Miomantis caffra

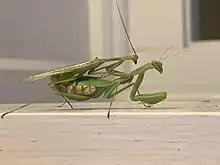
Male (top) female (bottom) Miomantis caffra mating. The abdomen of the female is visibly bulging as she is gravid from a prior mating encounter.

Adults of "M. caffra" are usually 32–60 mm long, pale green or brown, occasionally with pink or purplish colouration near base of fore-wing; hind wings are green or bright yellow. Pronotum narrower than head, approximately 1/3 of body length, rounded dorsally and swollen over the leg attachment. There are dark pigment spots on the inner surface of the fore-femur. Males are smaller, more slender and have longer antennae than females. The abdomen of an egg-bearing female extends well beyond the wings.